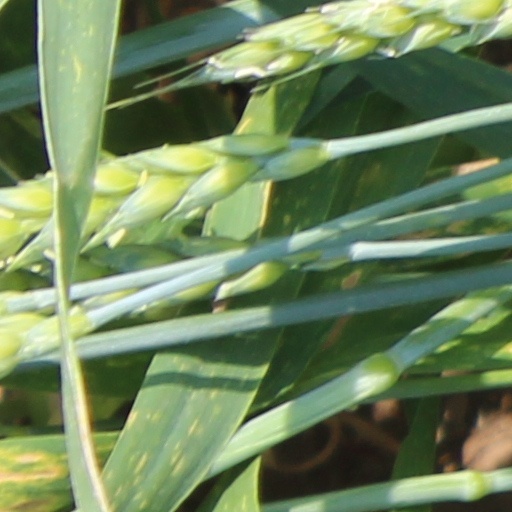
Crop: wheat